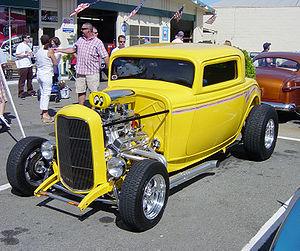
Un hot rod est une automobile de collection restaurée, préparée, de style Tuning vintage. Les Hot rod sont des objets de culte de la Kustom Kulture américaine, généralement à base des premières voitures américaines des années 1920 aux années 1950, avec pour modèles de prédilection les premières Ford T, Ford A II, et Ford B II, avec pour variantes les Volksrod, Woodies, Rat rod, ou Custom, Bobber, et Rat bike de bikers. Ils sont baptisés Tuning, ou Custom, au-delà des années 1950.